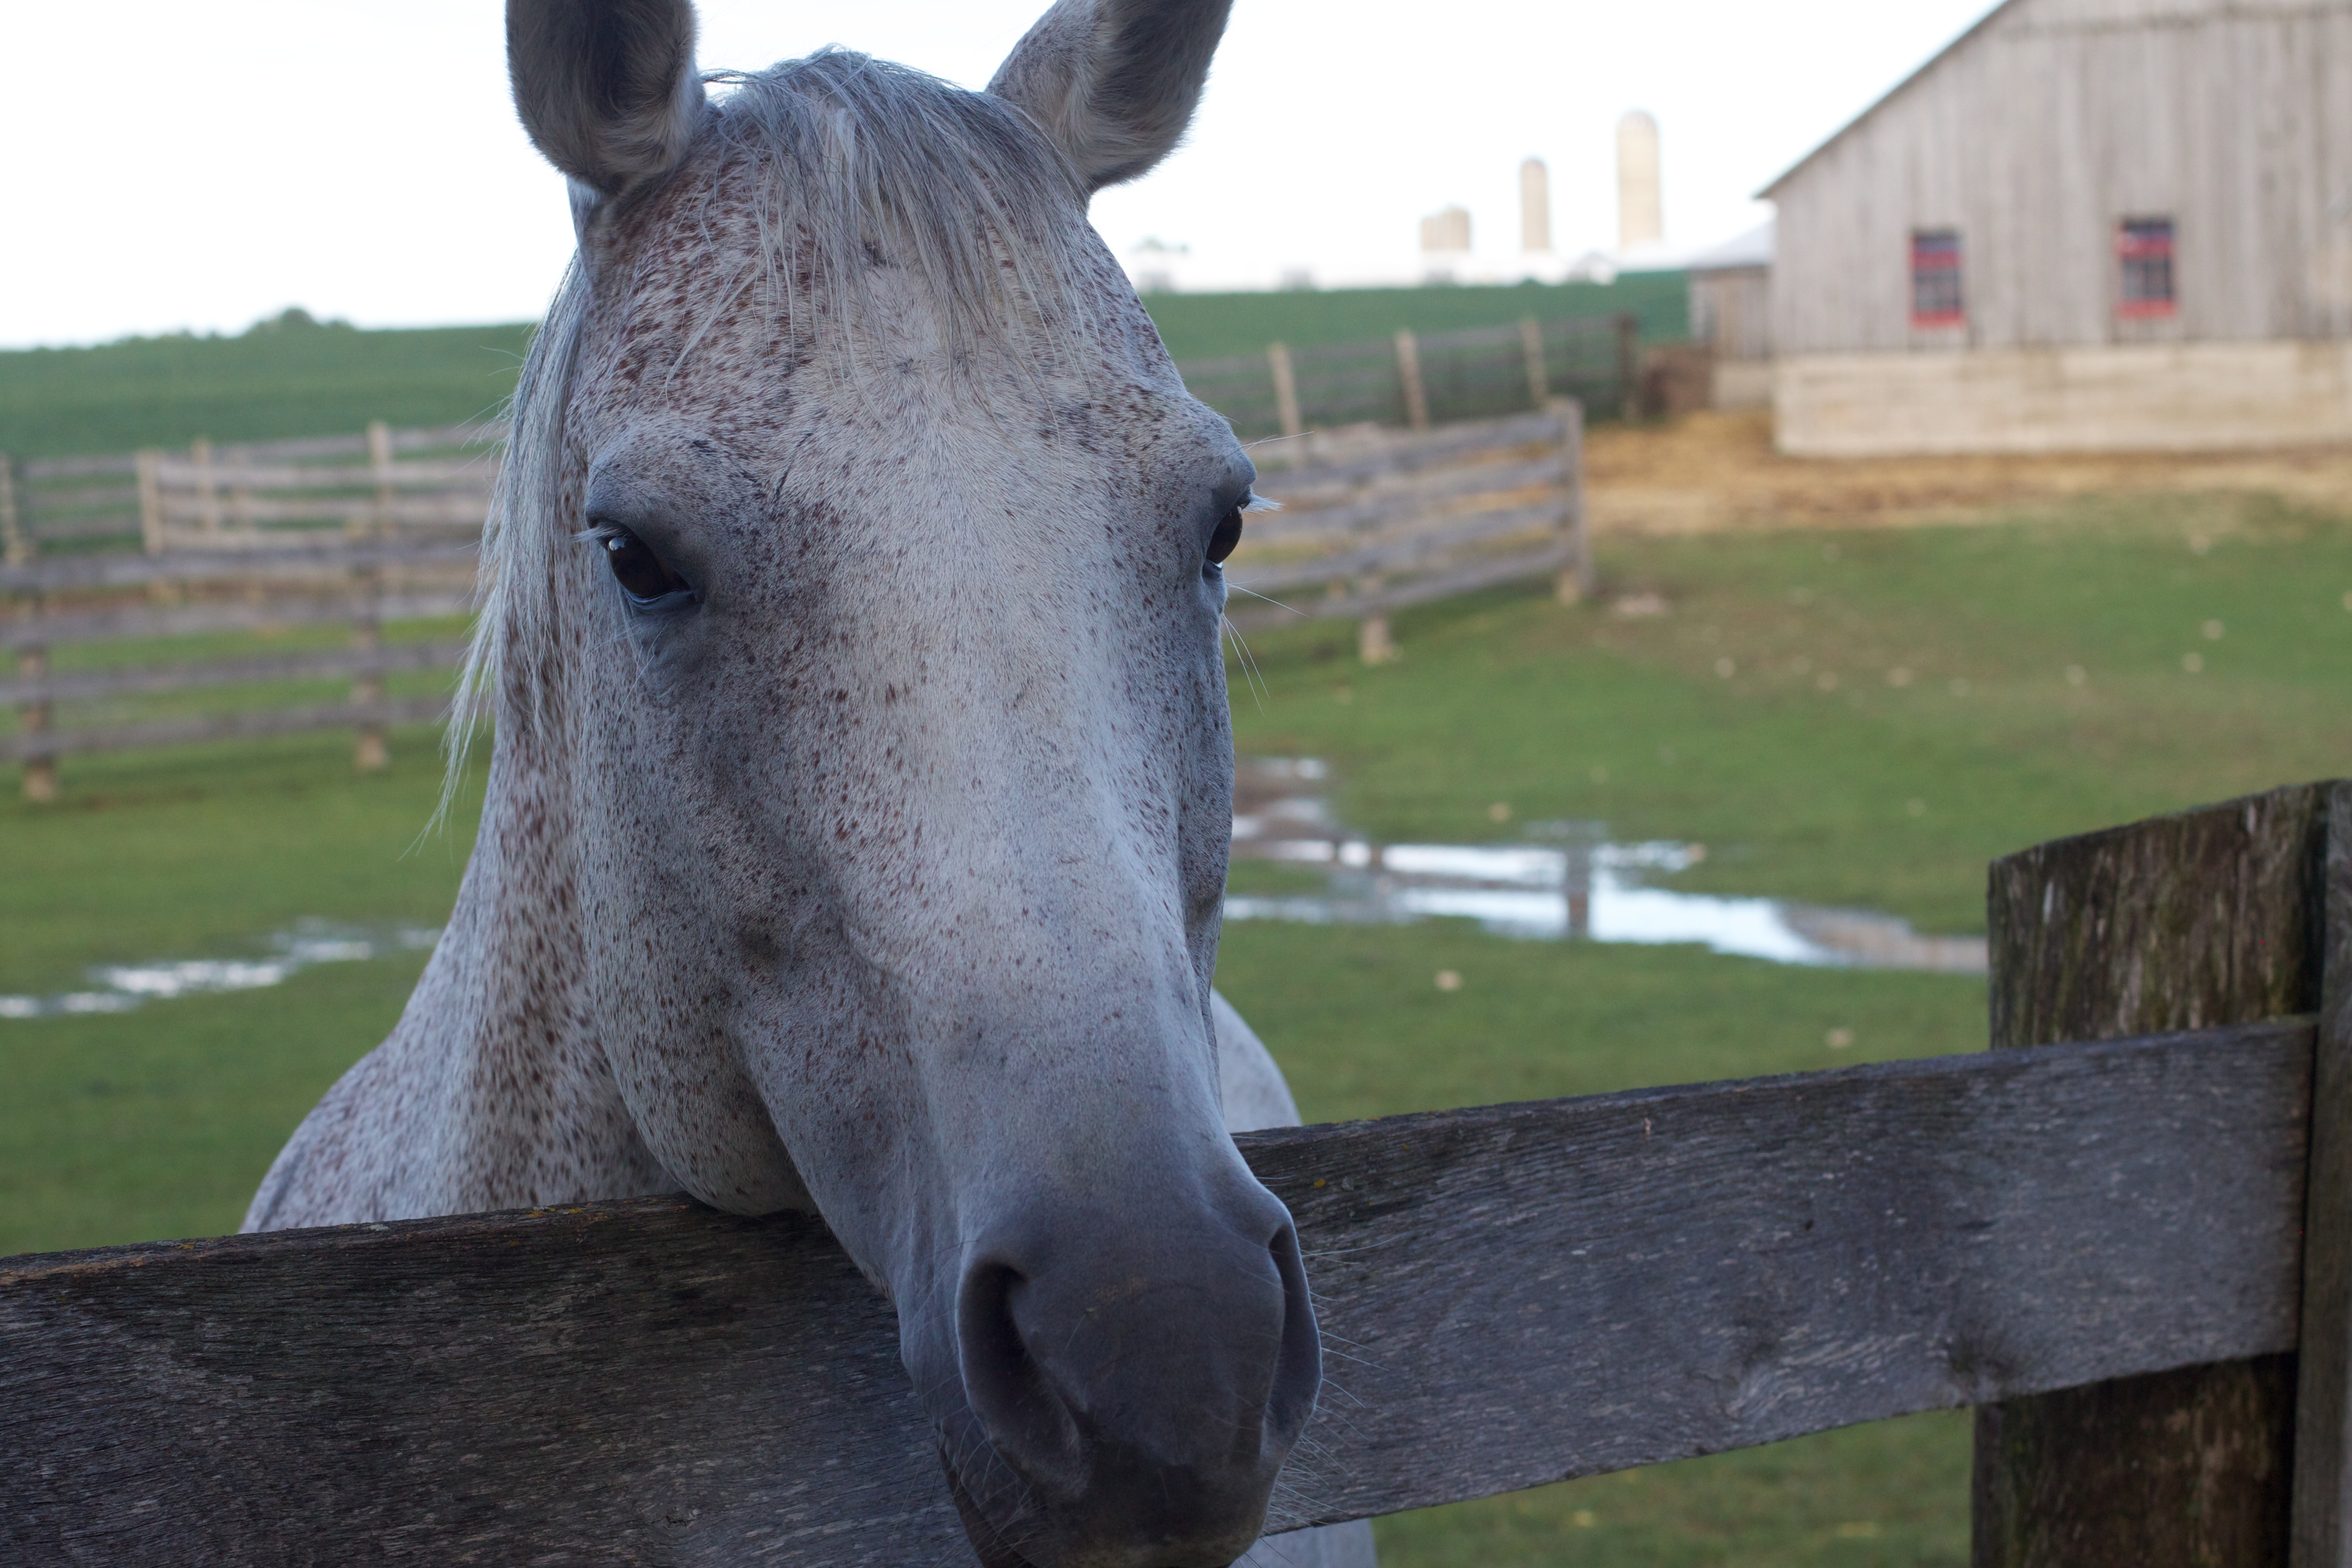
horse, mammal, stallion, mane, donkey, mare, odyssey, plpconnectu, pack animal, horse like mammal